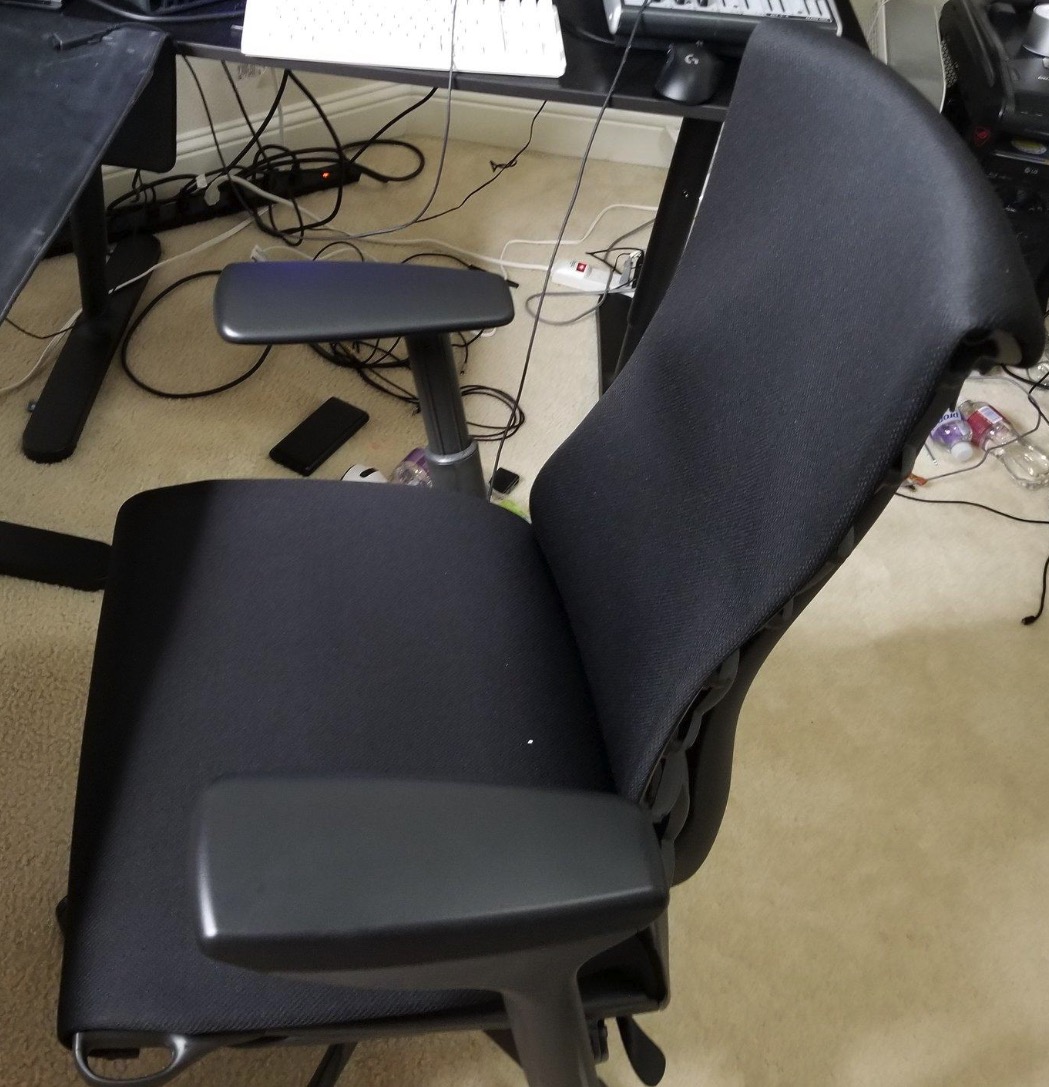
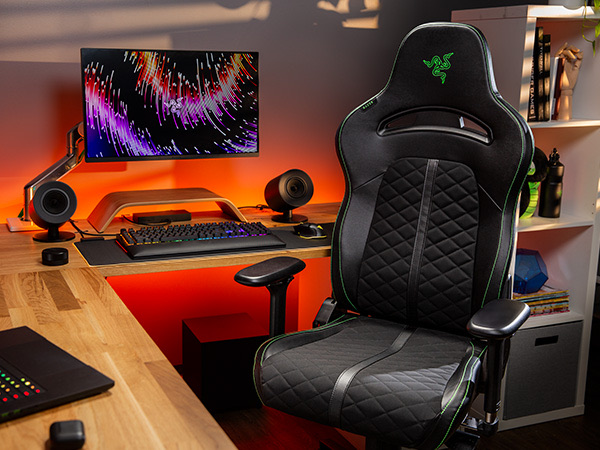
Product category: items_chair
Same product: no